Aurora Tower

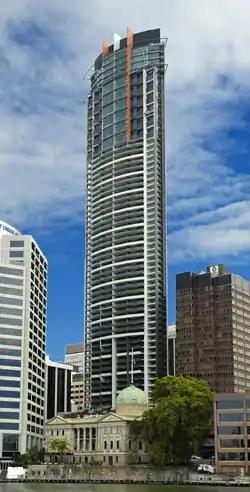

Aurora Tower is a skyscraper in Brisbane, Queensland, Australia. It is 207 metres tall and was the tallest building in Brisbane from 2006 until being surpassed by Soleil in 2011. Aurora has 69 storeys comprising four floors of 18 penthouses, 54 skyhomes (two-storey luxury apartments) and 408 apartments. It features a heated pool, entertainment area and cinema for residents. Aurora Tower opened to the public on 5 May 2006.